2011 Norwegian Football Cup

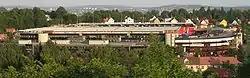
Ullevaal Stadion, Oslo - venue for the Norwegian Cup final

The 2011 Norwegian Football Cup was the 106th edition of the Norwegian annual knockout football tournament. It began on 6 April 2011 with the matches of the first qualifying round and ended on 6 November 2011 with the final. The winners, Aalesund, earned a place in the second qualifying round of the 2012–13 UEFA Europa League.